Steve Lieberman

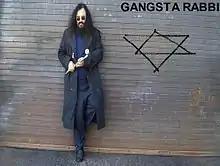
Steve Lieberman with curve-headed flute October 21, 2007

In 1994, Steve Lieberman began to study the Bible continually, as he did in the years following his bar-mitzvah. This time, he realized discrepancies between the Word in the Bible and the way modern Judaism is practiced. An example of this is that the modern Jewish calendar, besides having its months named after Babylonian gods violates a commandment given in Exodus 12:1, where the new year must be celebrated on the new moon directly preceding Passover, so why do 10 million Jews disobey God by celebrating "Rosh Hashannah" in the seventh month?